Gender issues in the American Civil War

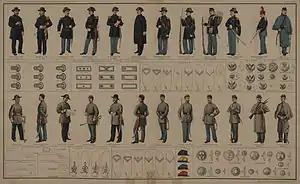
Illustrations of Union (blue) and Confederate (gray) uniforms from the "Atlas to Accompany the Official Records of the Union and Confederate Armies" (1895).

During the American Civil War, clothing played a pivotal role. It served as a visual language that reinforced and performed gender roles, with women's attire often reflecting their new responsibilities and societal expectations. Clothing choices were not merely practical but also symbolic, as individuals used garments to express allegiance to the Union or Confederacy, with items like homespun fabrics and battle flags becoming potent symbols of patriotism and political stance. Moreover, clothing was a key tool in reinforcing gender norms, as women who disguised themselves as men to enlist in the army used clothing to conceal their gender, while traditional feminine attire continued to emphasize domestic roles. Through these expressions, clothing became an integral part of the cultural and social fabric of the era, influencing perceptions of identity, status, and allegiance.